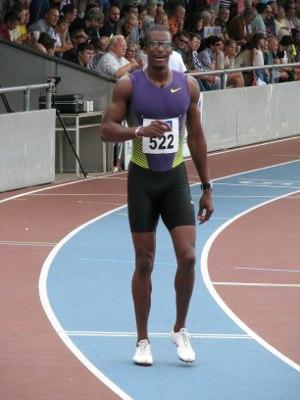
Isa Phillips est un athlète jamaïcain spécialiste du 400 mètres haies.